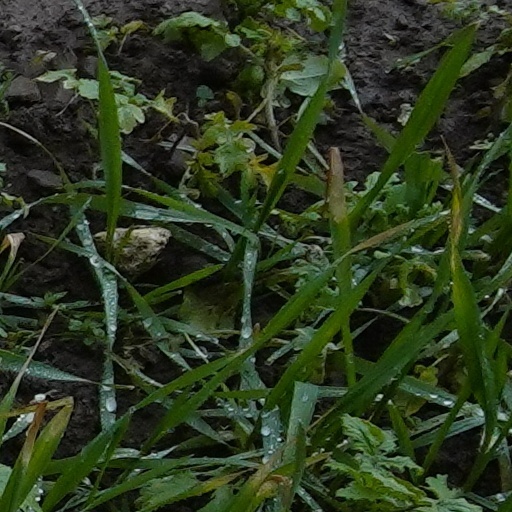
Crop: wheat